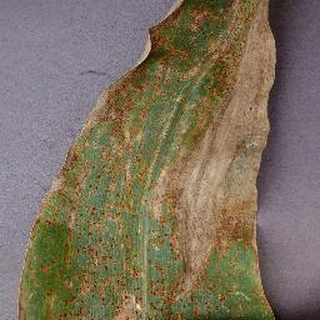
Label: corn_northern_leaf_blight